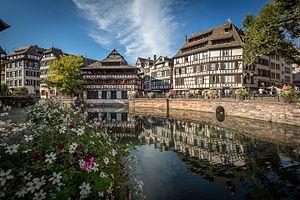
La Grande Île de Strasbourg, parfois appelée « Ellipse insulaire », est l'île la plus centrale et la plus caractéristique de la ville de Strasbourg dont elle constitue le centre historique. Elle est entourée par la rivière Ill au sud et d'un de ses bras — le fossé du Faux-Rempart — au nord, qui se séparent en aval du barrage Vauban et se rejoignent à hauteur du quai des Pêcheurs.
La Petite France est un quartier pittoresque du centre historique de Strasbourg. Situé sur la Grande Île, il est classé au patrimoine mondial de l'UNESCO depuis 1988.
Strasbourg est une commune française située dans le département du Bas-Rhin. Préfecture du département, elle est également, depuis le 1ᵉʳ janvier 2016, le chef-lieu de la région Grand Est. Capitale de la région historique d'Alsace, la ville est bordée par le Rhin et frontalière avec l'Allemagne.